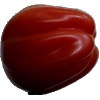
Label: Tomato Heart 1